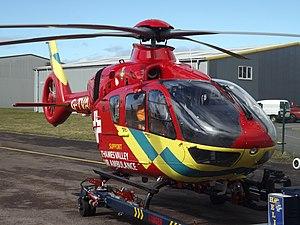
La Thames Valley Air Ambulance est une organisation qui fournit des services médicaux d'urgence grâce à la fourniture d'une ambulance aérienne par hélicoptère couvrant les comtés de Berkshire, Buckinghamshire et Oxfordshire, dans le sud-est de l'Angleterre.